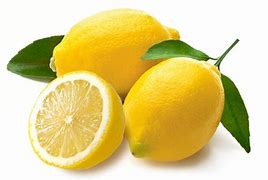
Label: lemon